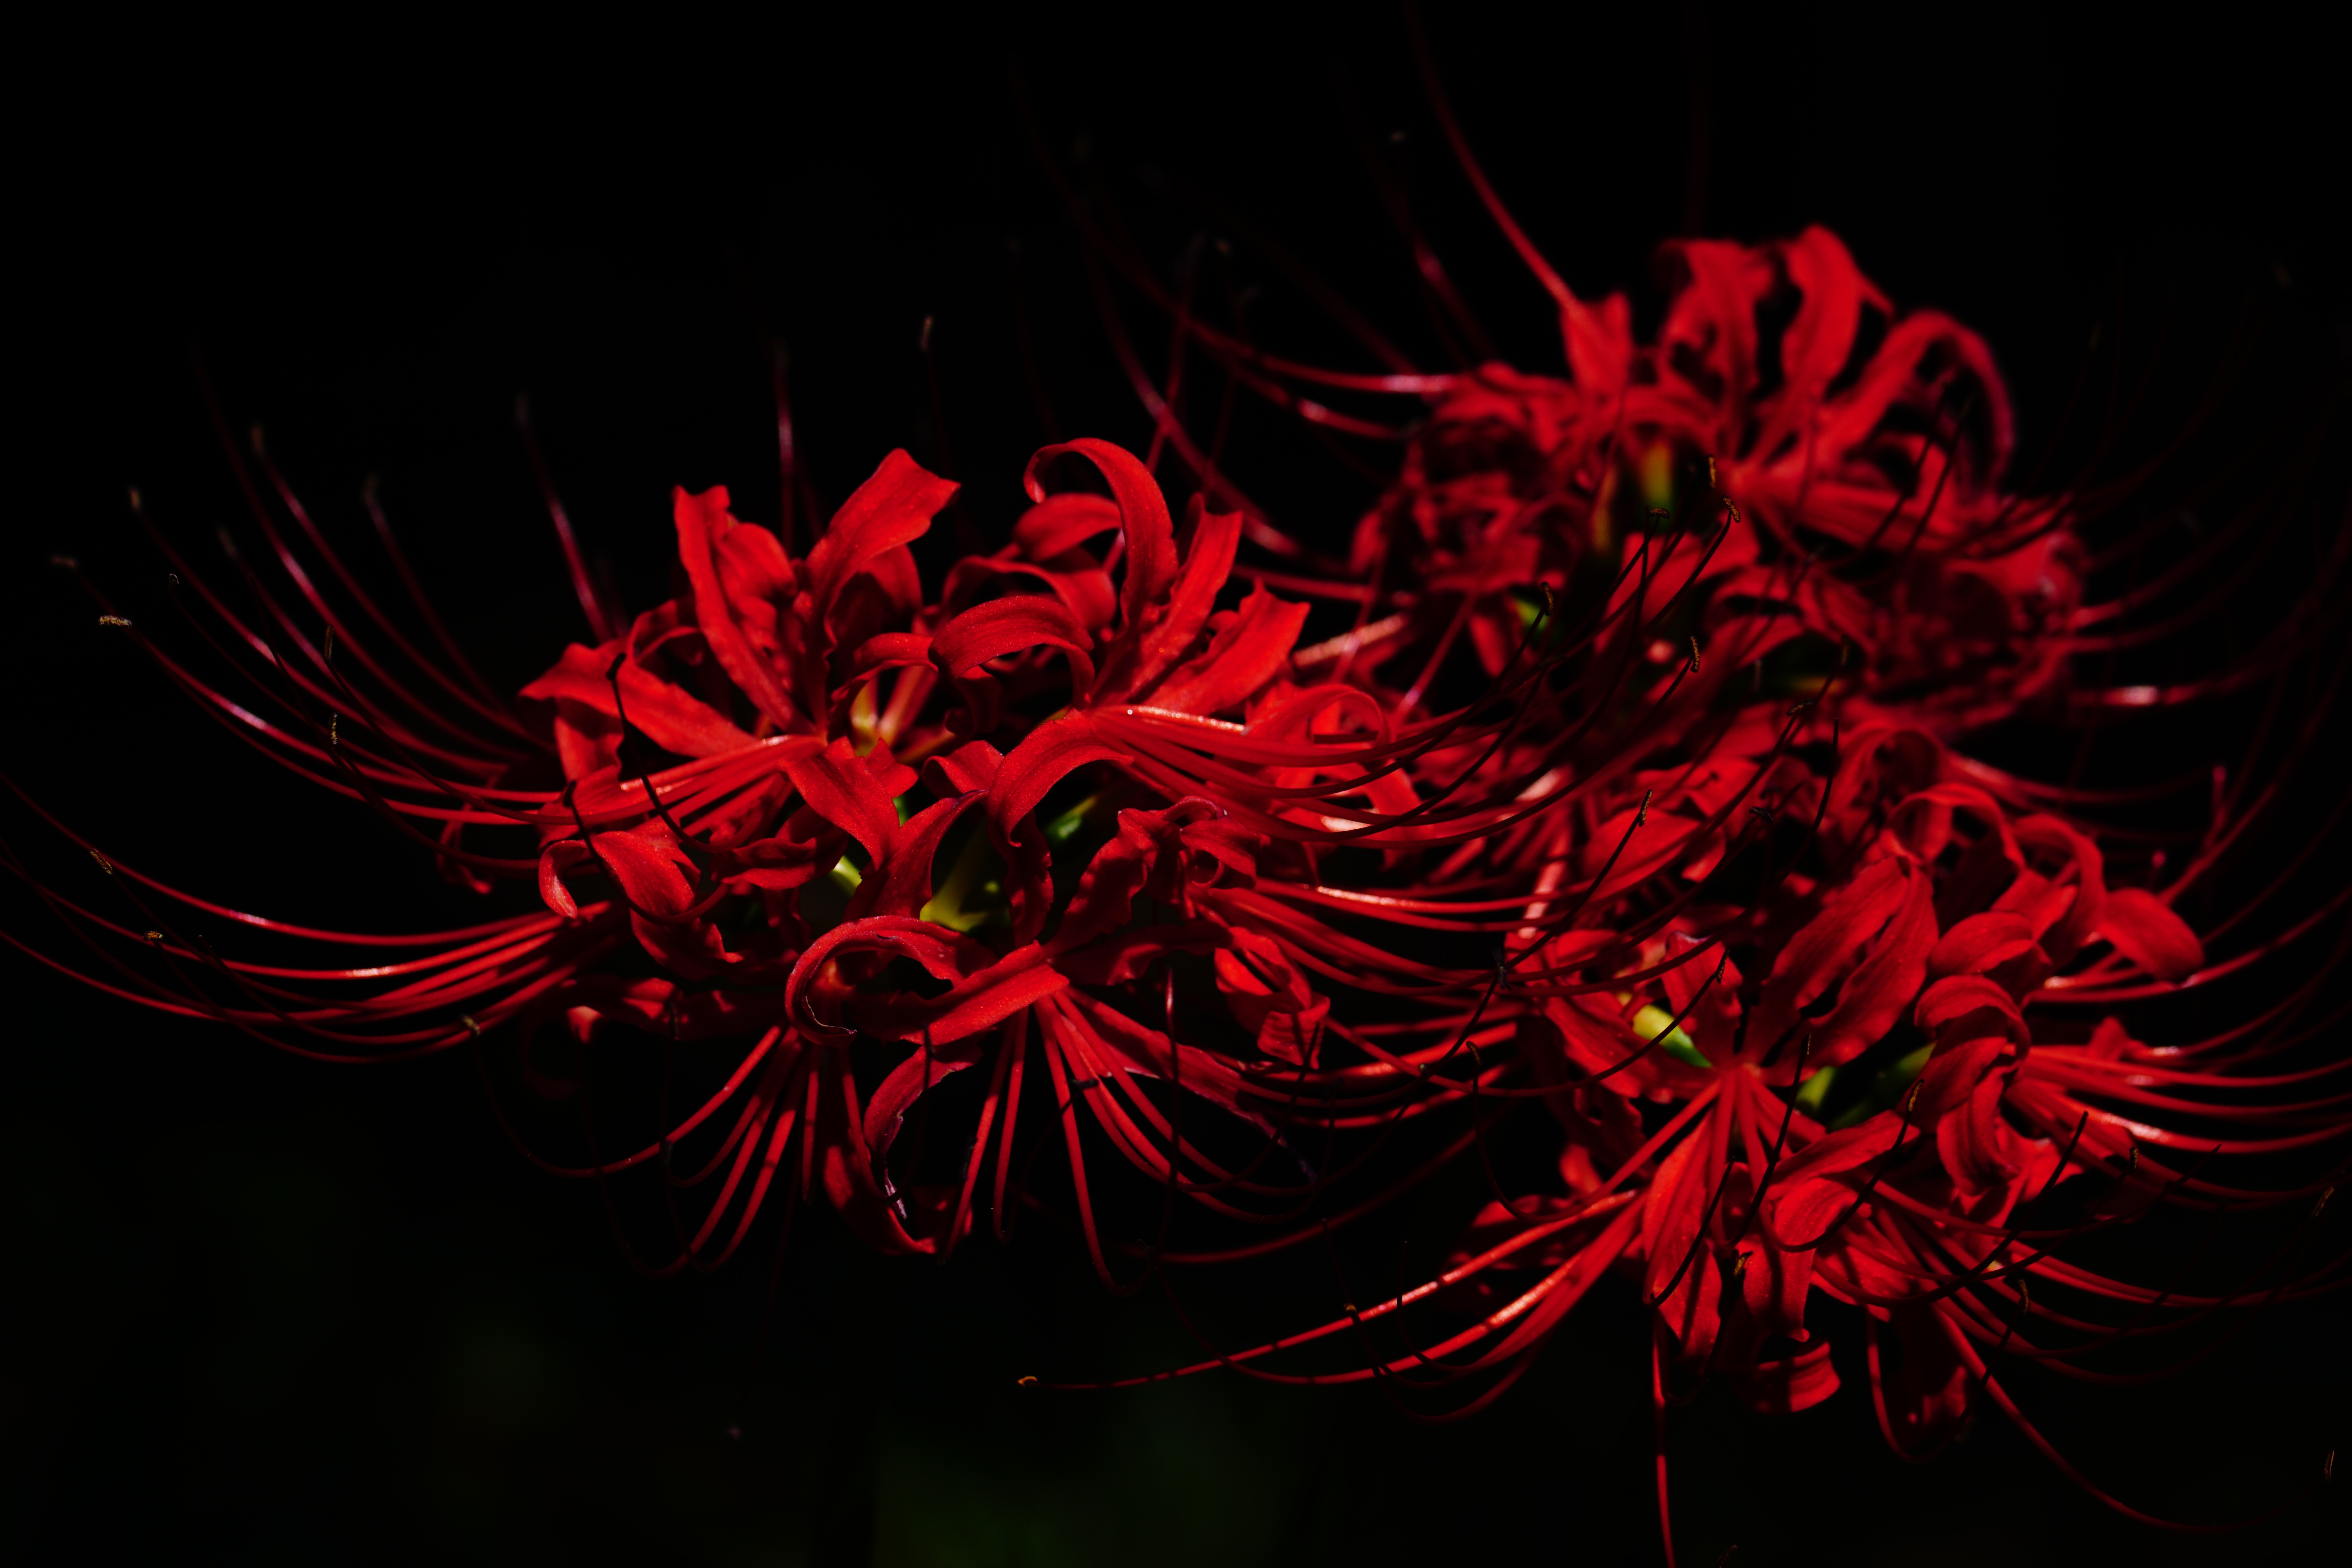
light, plant, flower, petal, red, flame, darkness, amaryllis, macro photography, red flowers, flowering plant, spider lily, amaryllidaceae, higanbana, computer wallpaper, fractal art